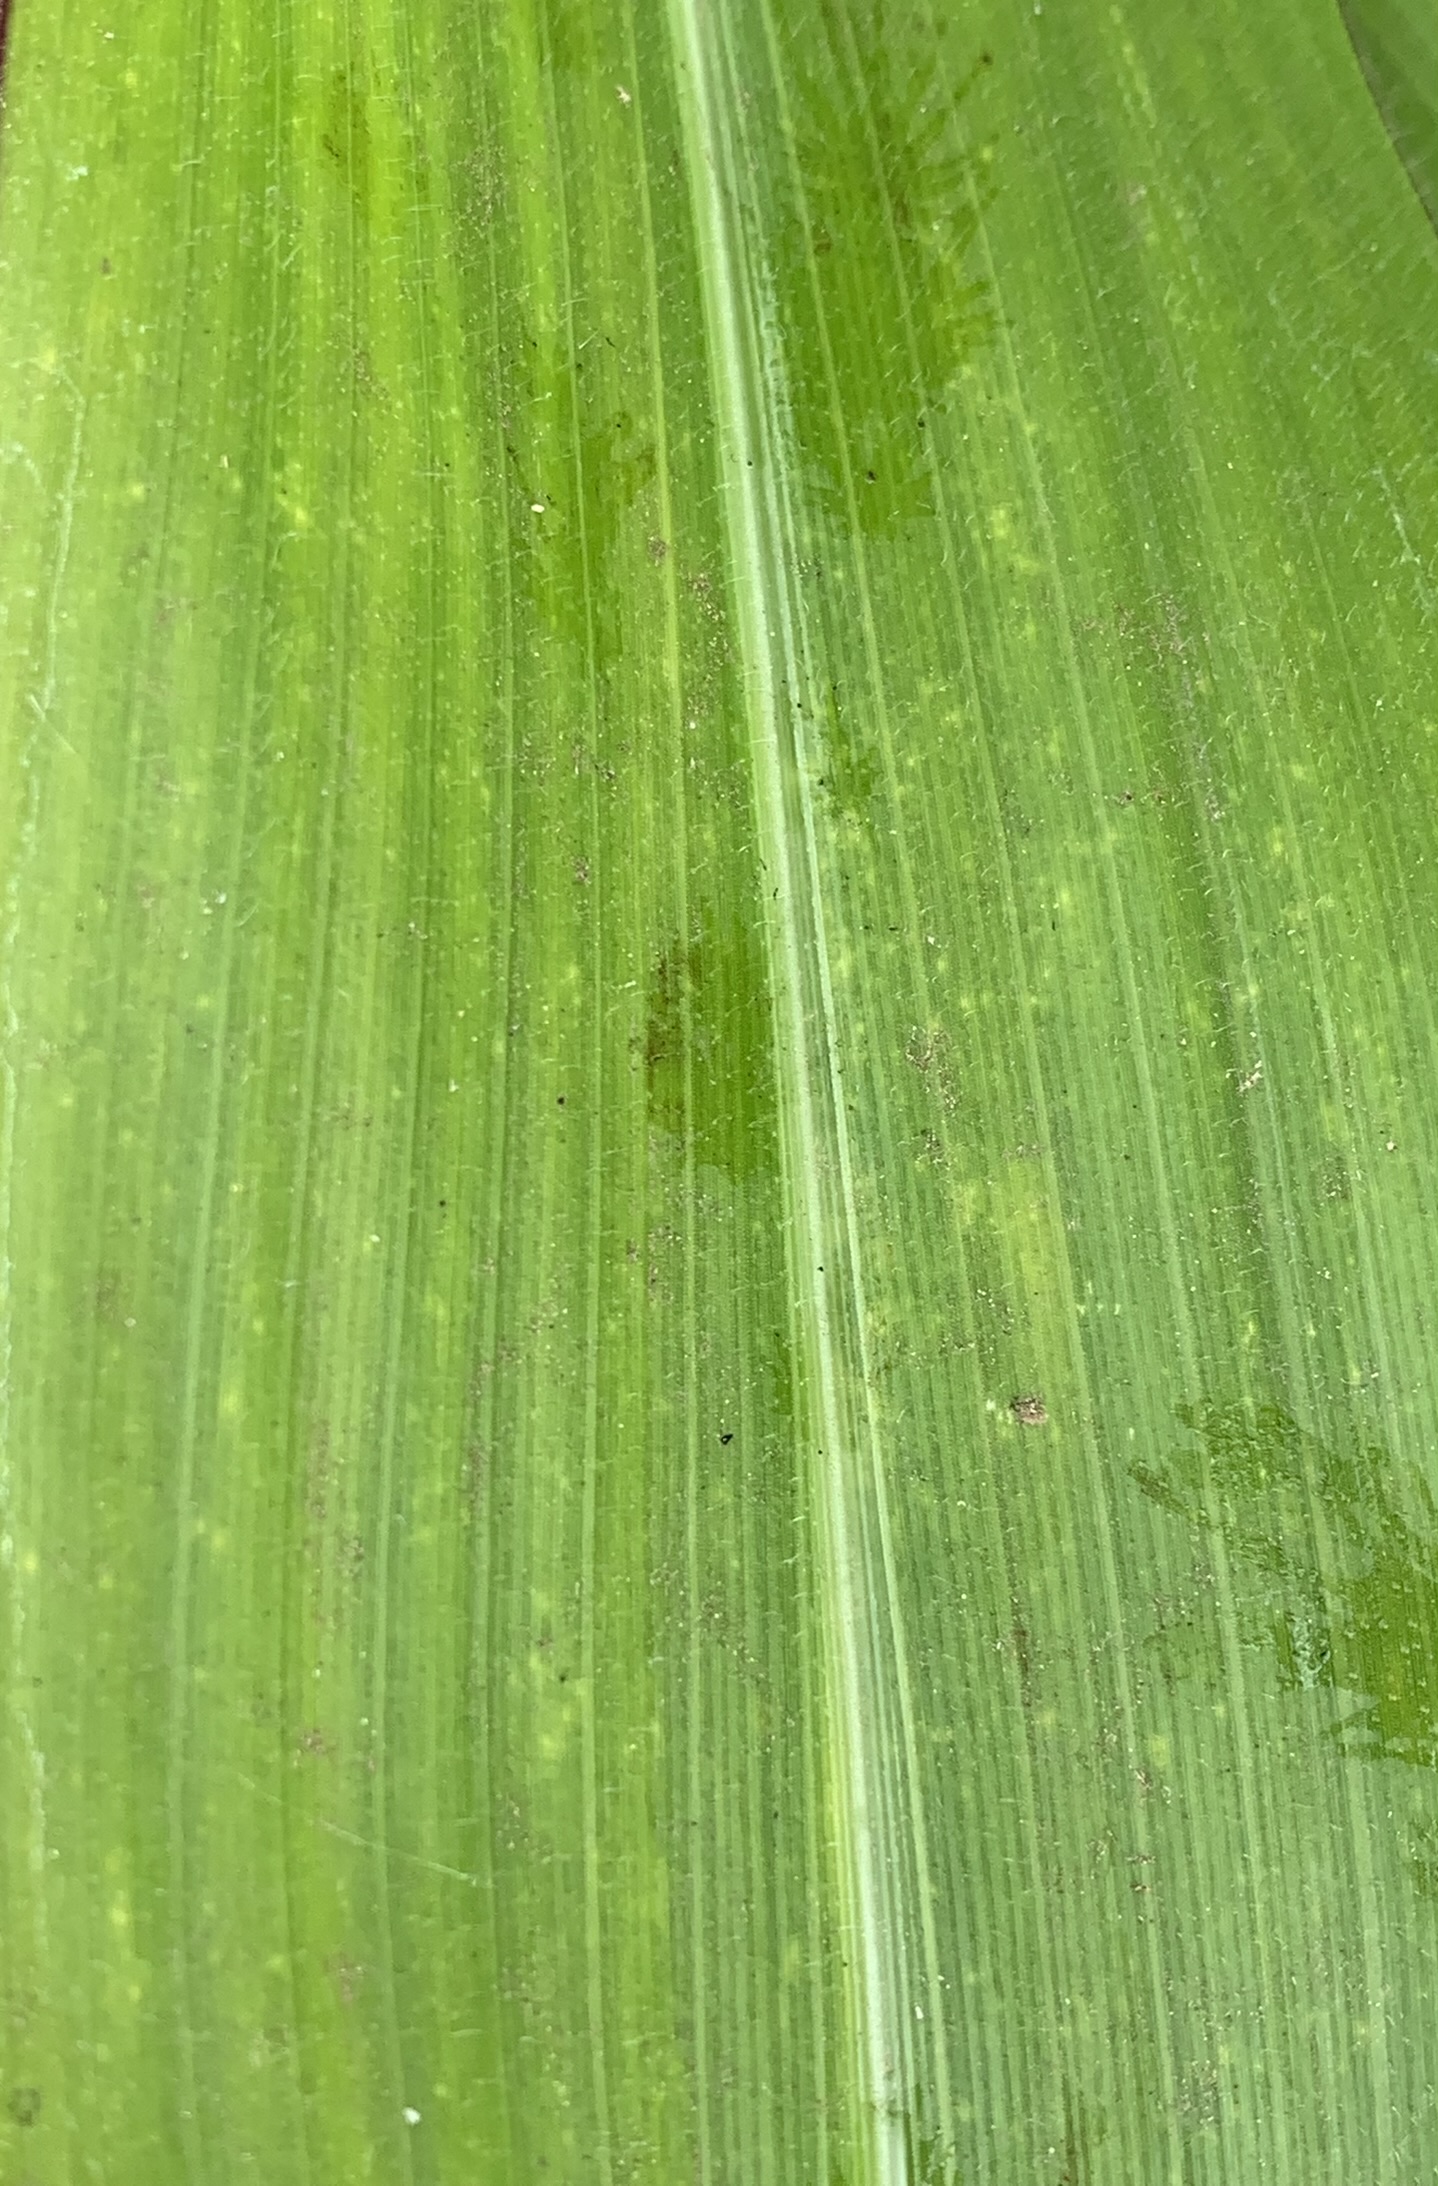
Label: Healthy